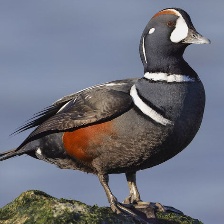
Species: HARLEQUIN DUCK
Scientific name: HISTRIONICUS HISTRIONICUS
ImageNet parent category: drake